Survival radio

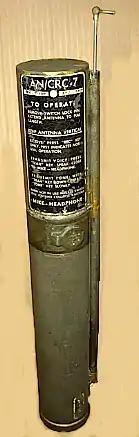
An AN/CRC-7 rescue radio

Military organizations still issue pilots and other combat personnel individual survival radios, which have become increasingly sophisticated, with built-in Distance Measuring Equipment (DME), Global Positioning Satellite (GPS) receivers, and satellite communication. In slang terms "PRC" radios were called a ""Prick"" followed by the model number, e.g. "Prick-25," and "URC" radios were called an "Erk." United States military survival radios include: